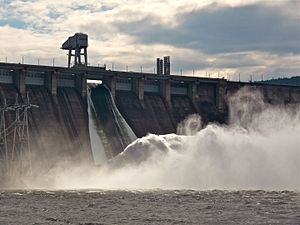
Krasnojarskreservoiret / Billeder
Krasnojarskreservoiret er et vandkraftreservoir nær byen Divnogorsk på floden Jenisej i Krasnojarsk kraj i Sibiriske føderale distrikt af Den Russiske Føderation. Reservoiret er opkaldt efter byen Krasnojarsk, den største by ved reservoiret. Reservoiret har et areal på 2.000 km², omkring 66% af Fyns areal, og et maksimalt volumen på 73,3 km³.